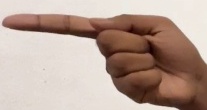
ASL sign: G